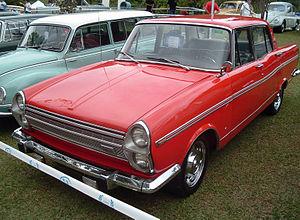
Simca do Brasil était une filiale créée par le constructeur français Simca au Brésil en 1958.